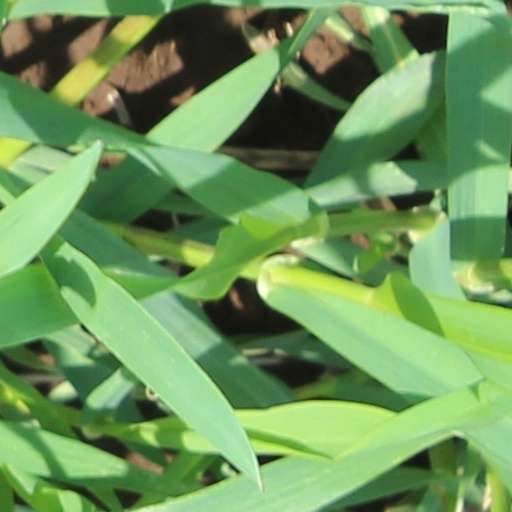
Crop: wheat